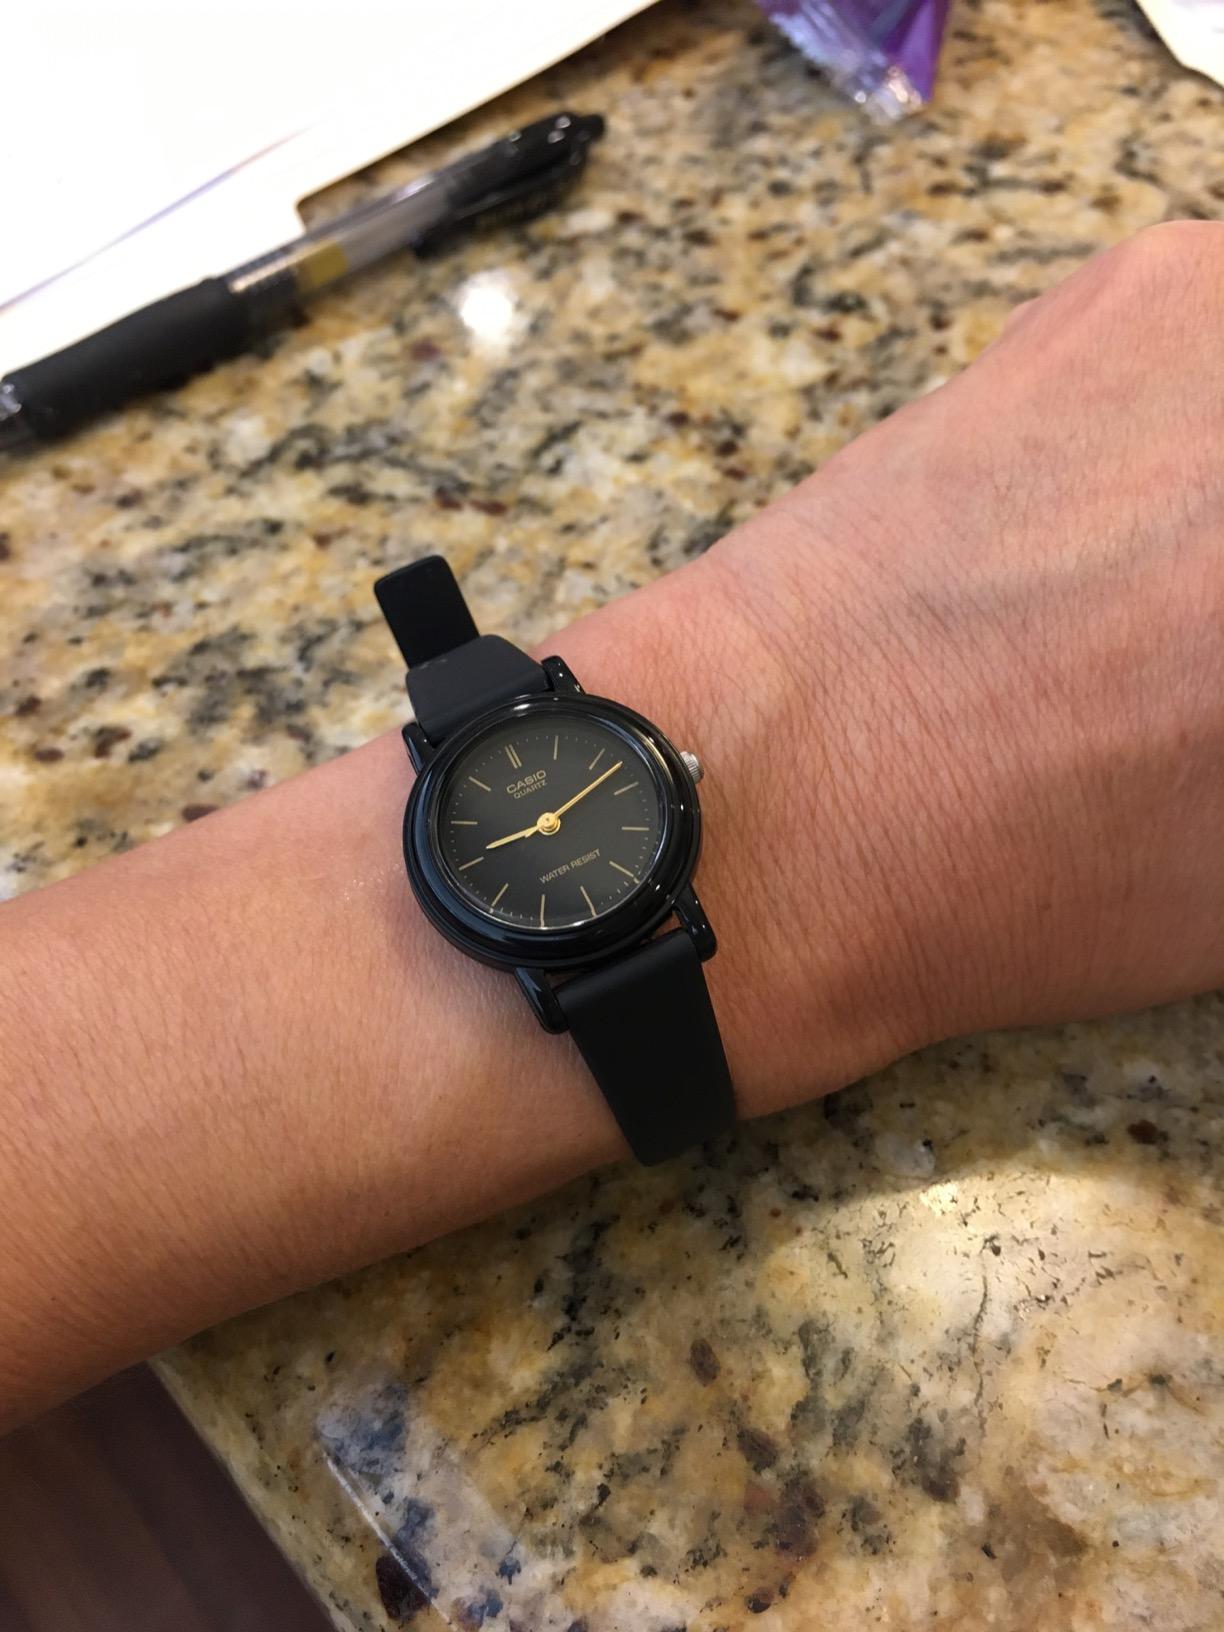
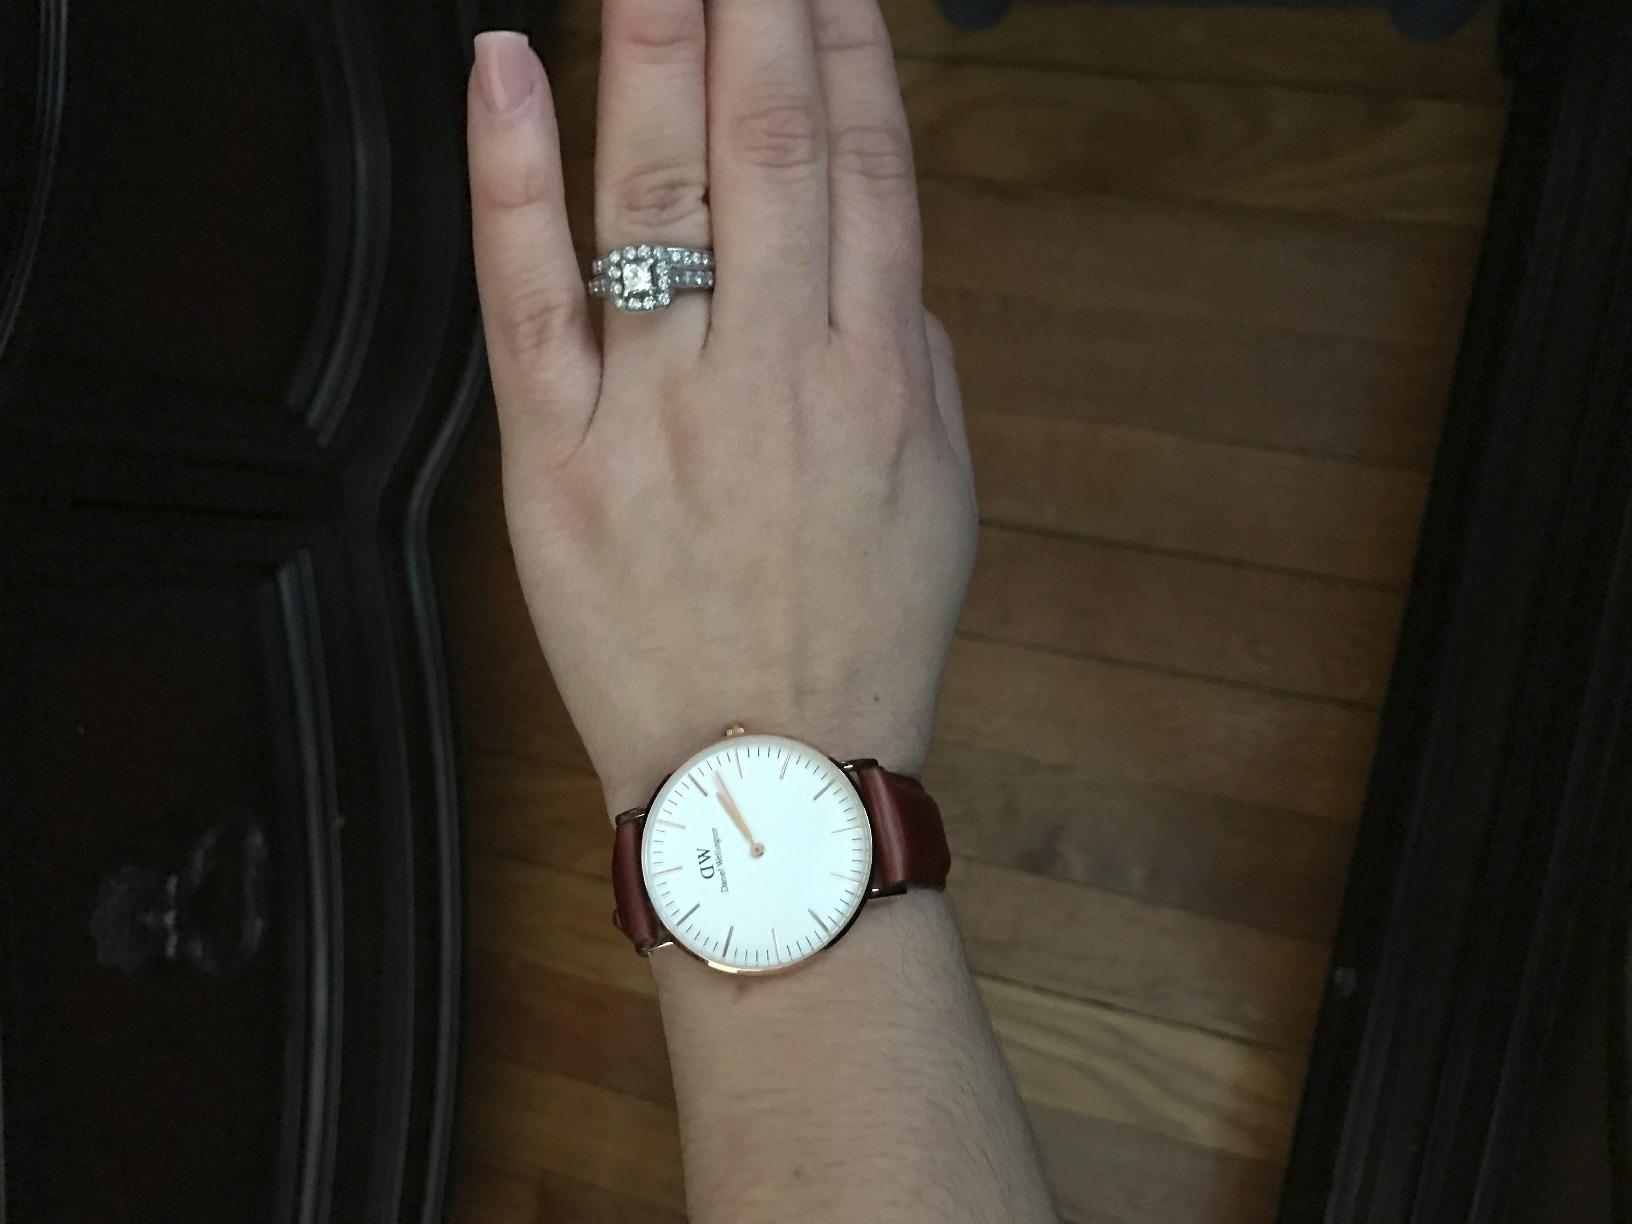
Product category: accessories_watch
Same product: no